Gaston Doumergue

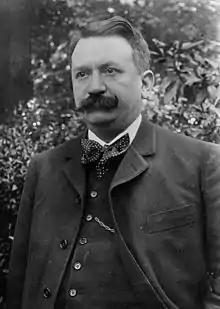
Doumergue,

Gaston Doumergue came from a Protestant family. His father, Pierre Doumergue, was a vigneron in Aigues-Vives. His mother, Françoise Pattus, raised him in the Protestant faith and the admiration of republican ideas. He was also the great-uncle of playwright Colette Audry and filmmaker Jacqueline Audry.